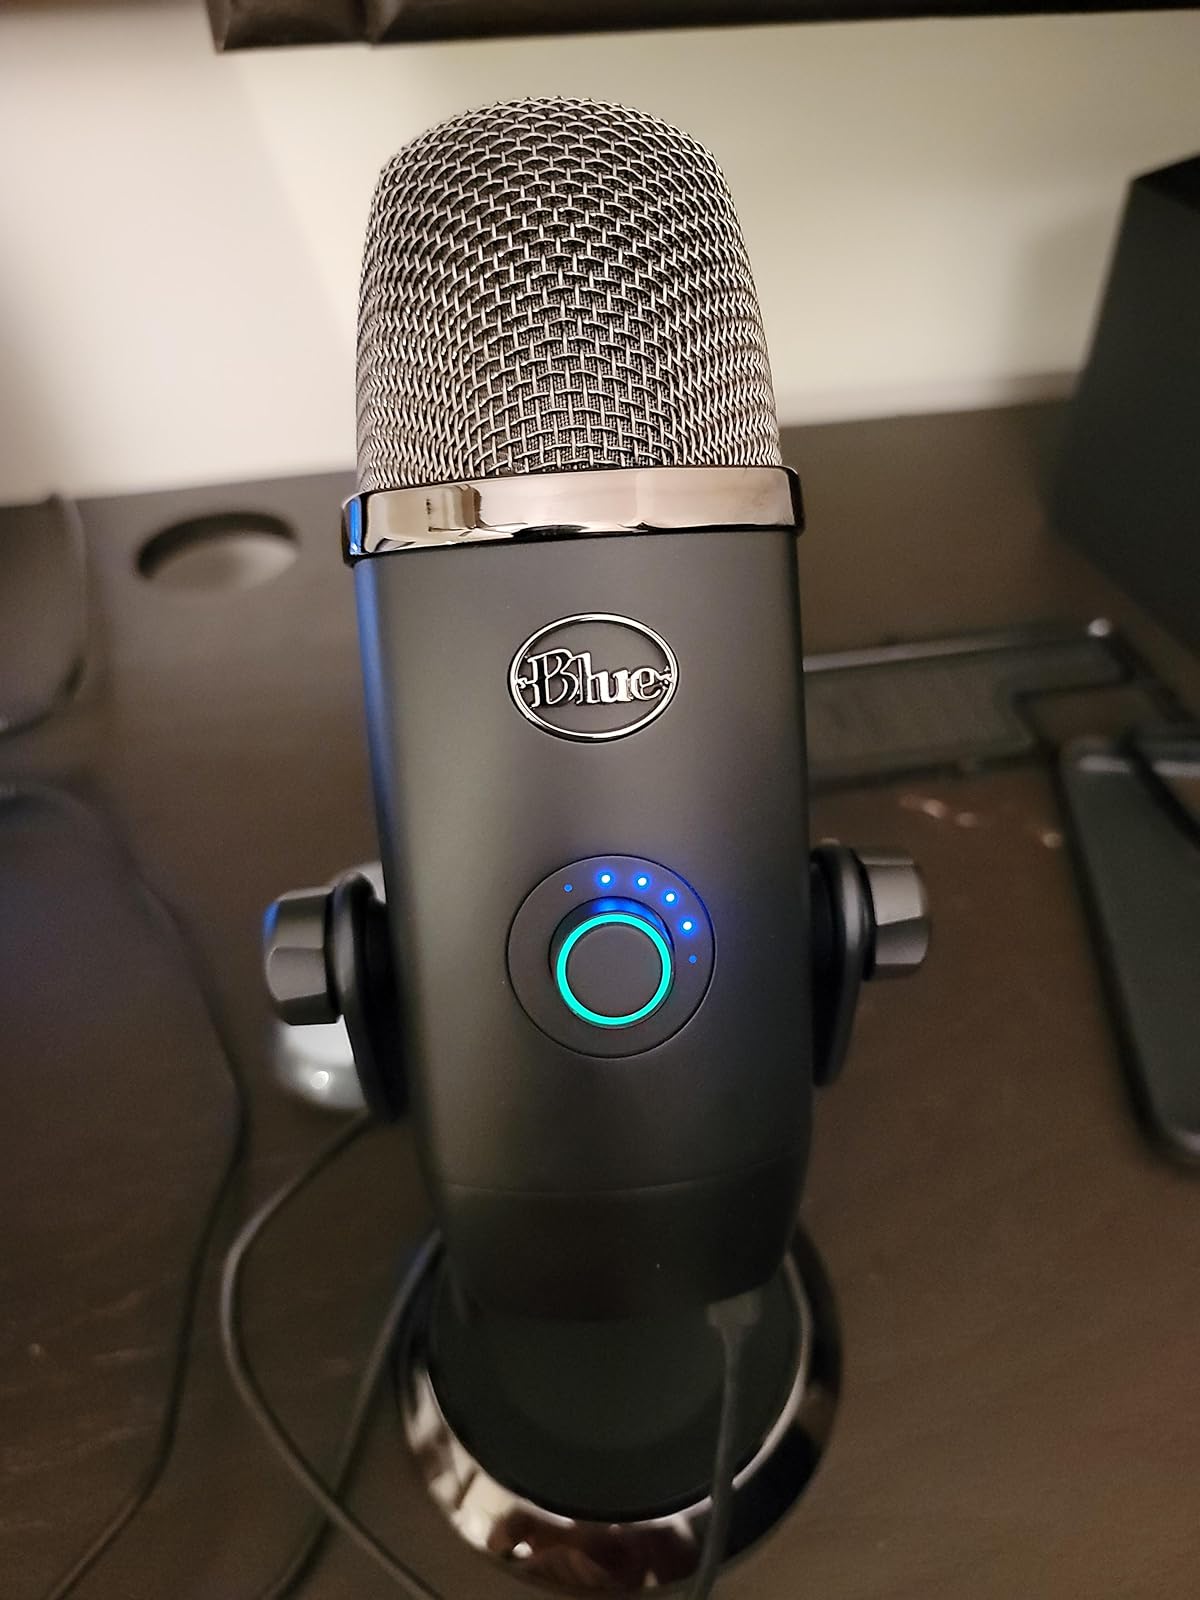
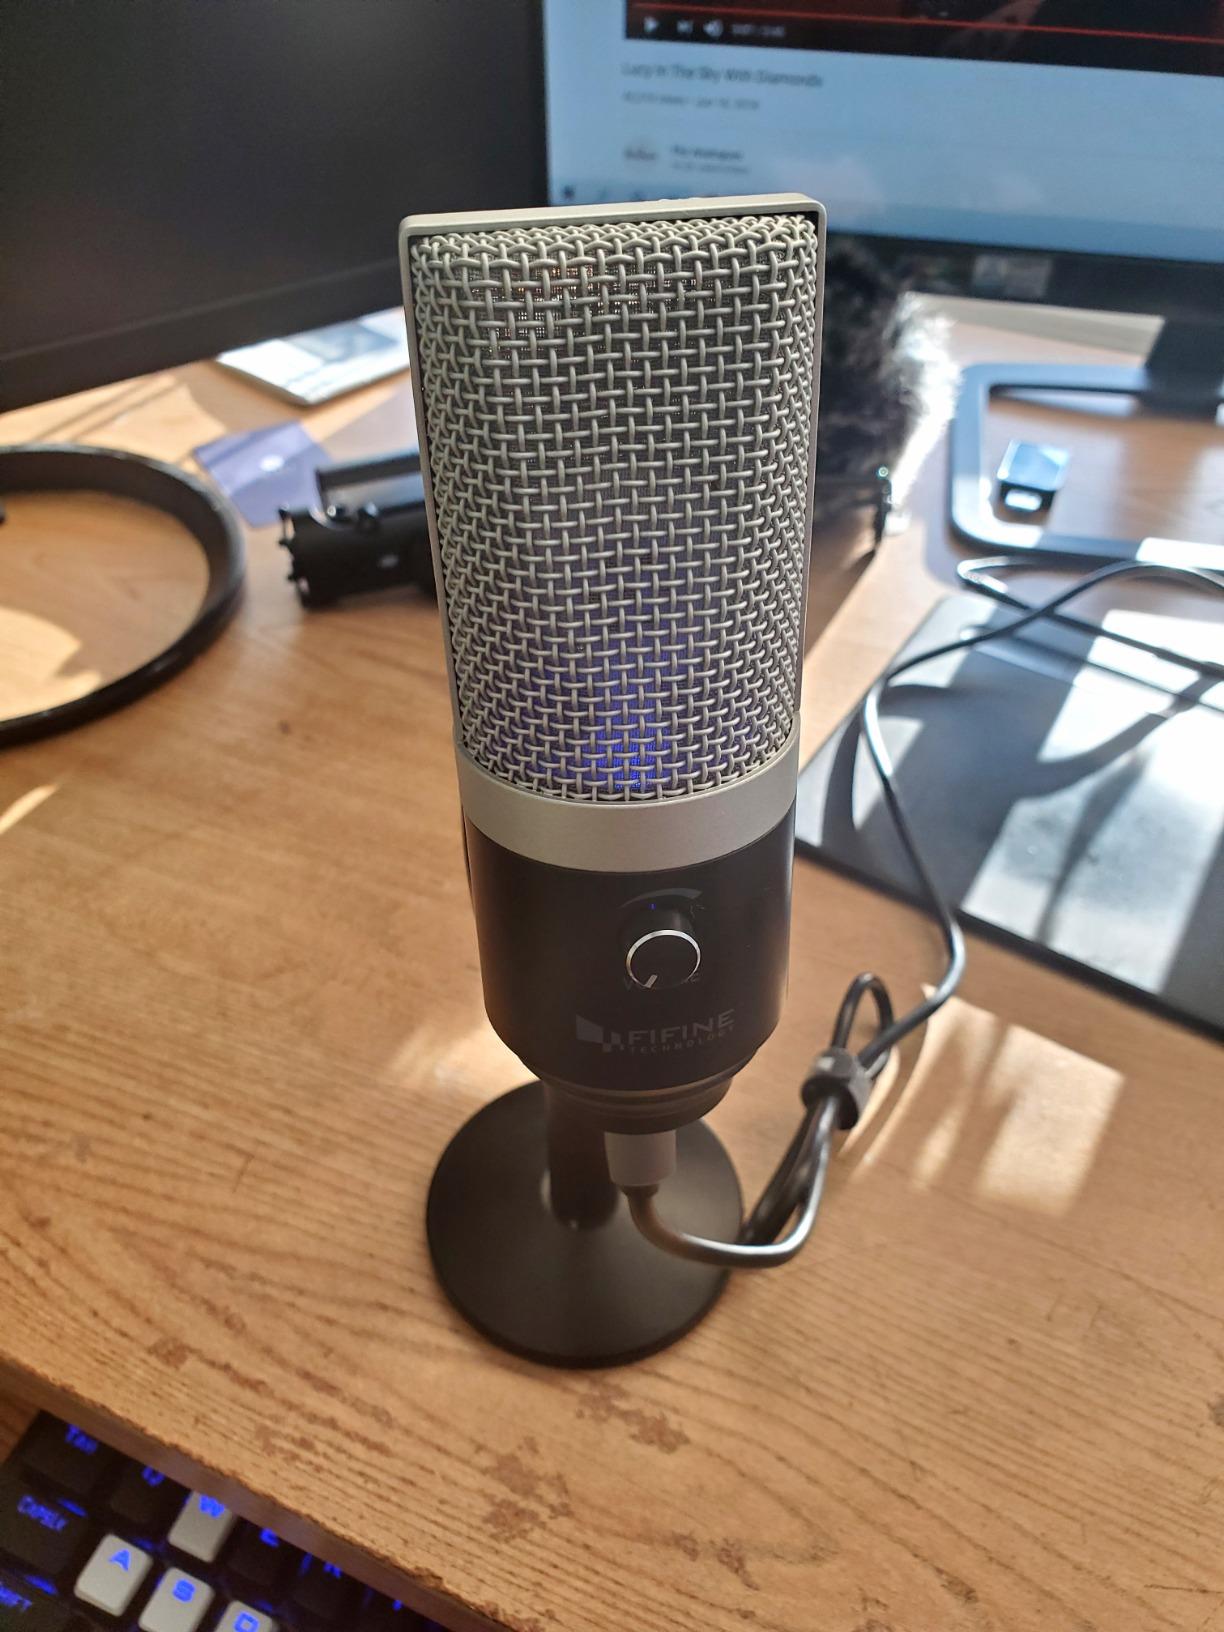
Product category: microphone
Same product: no